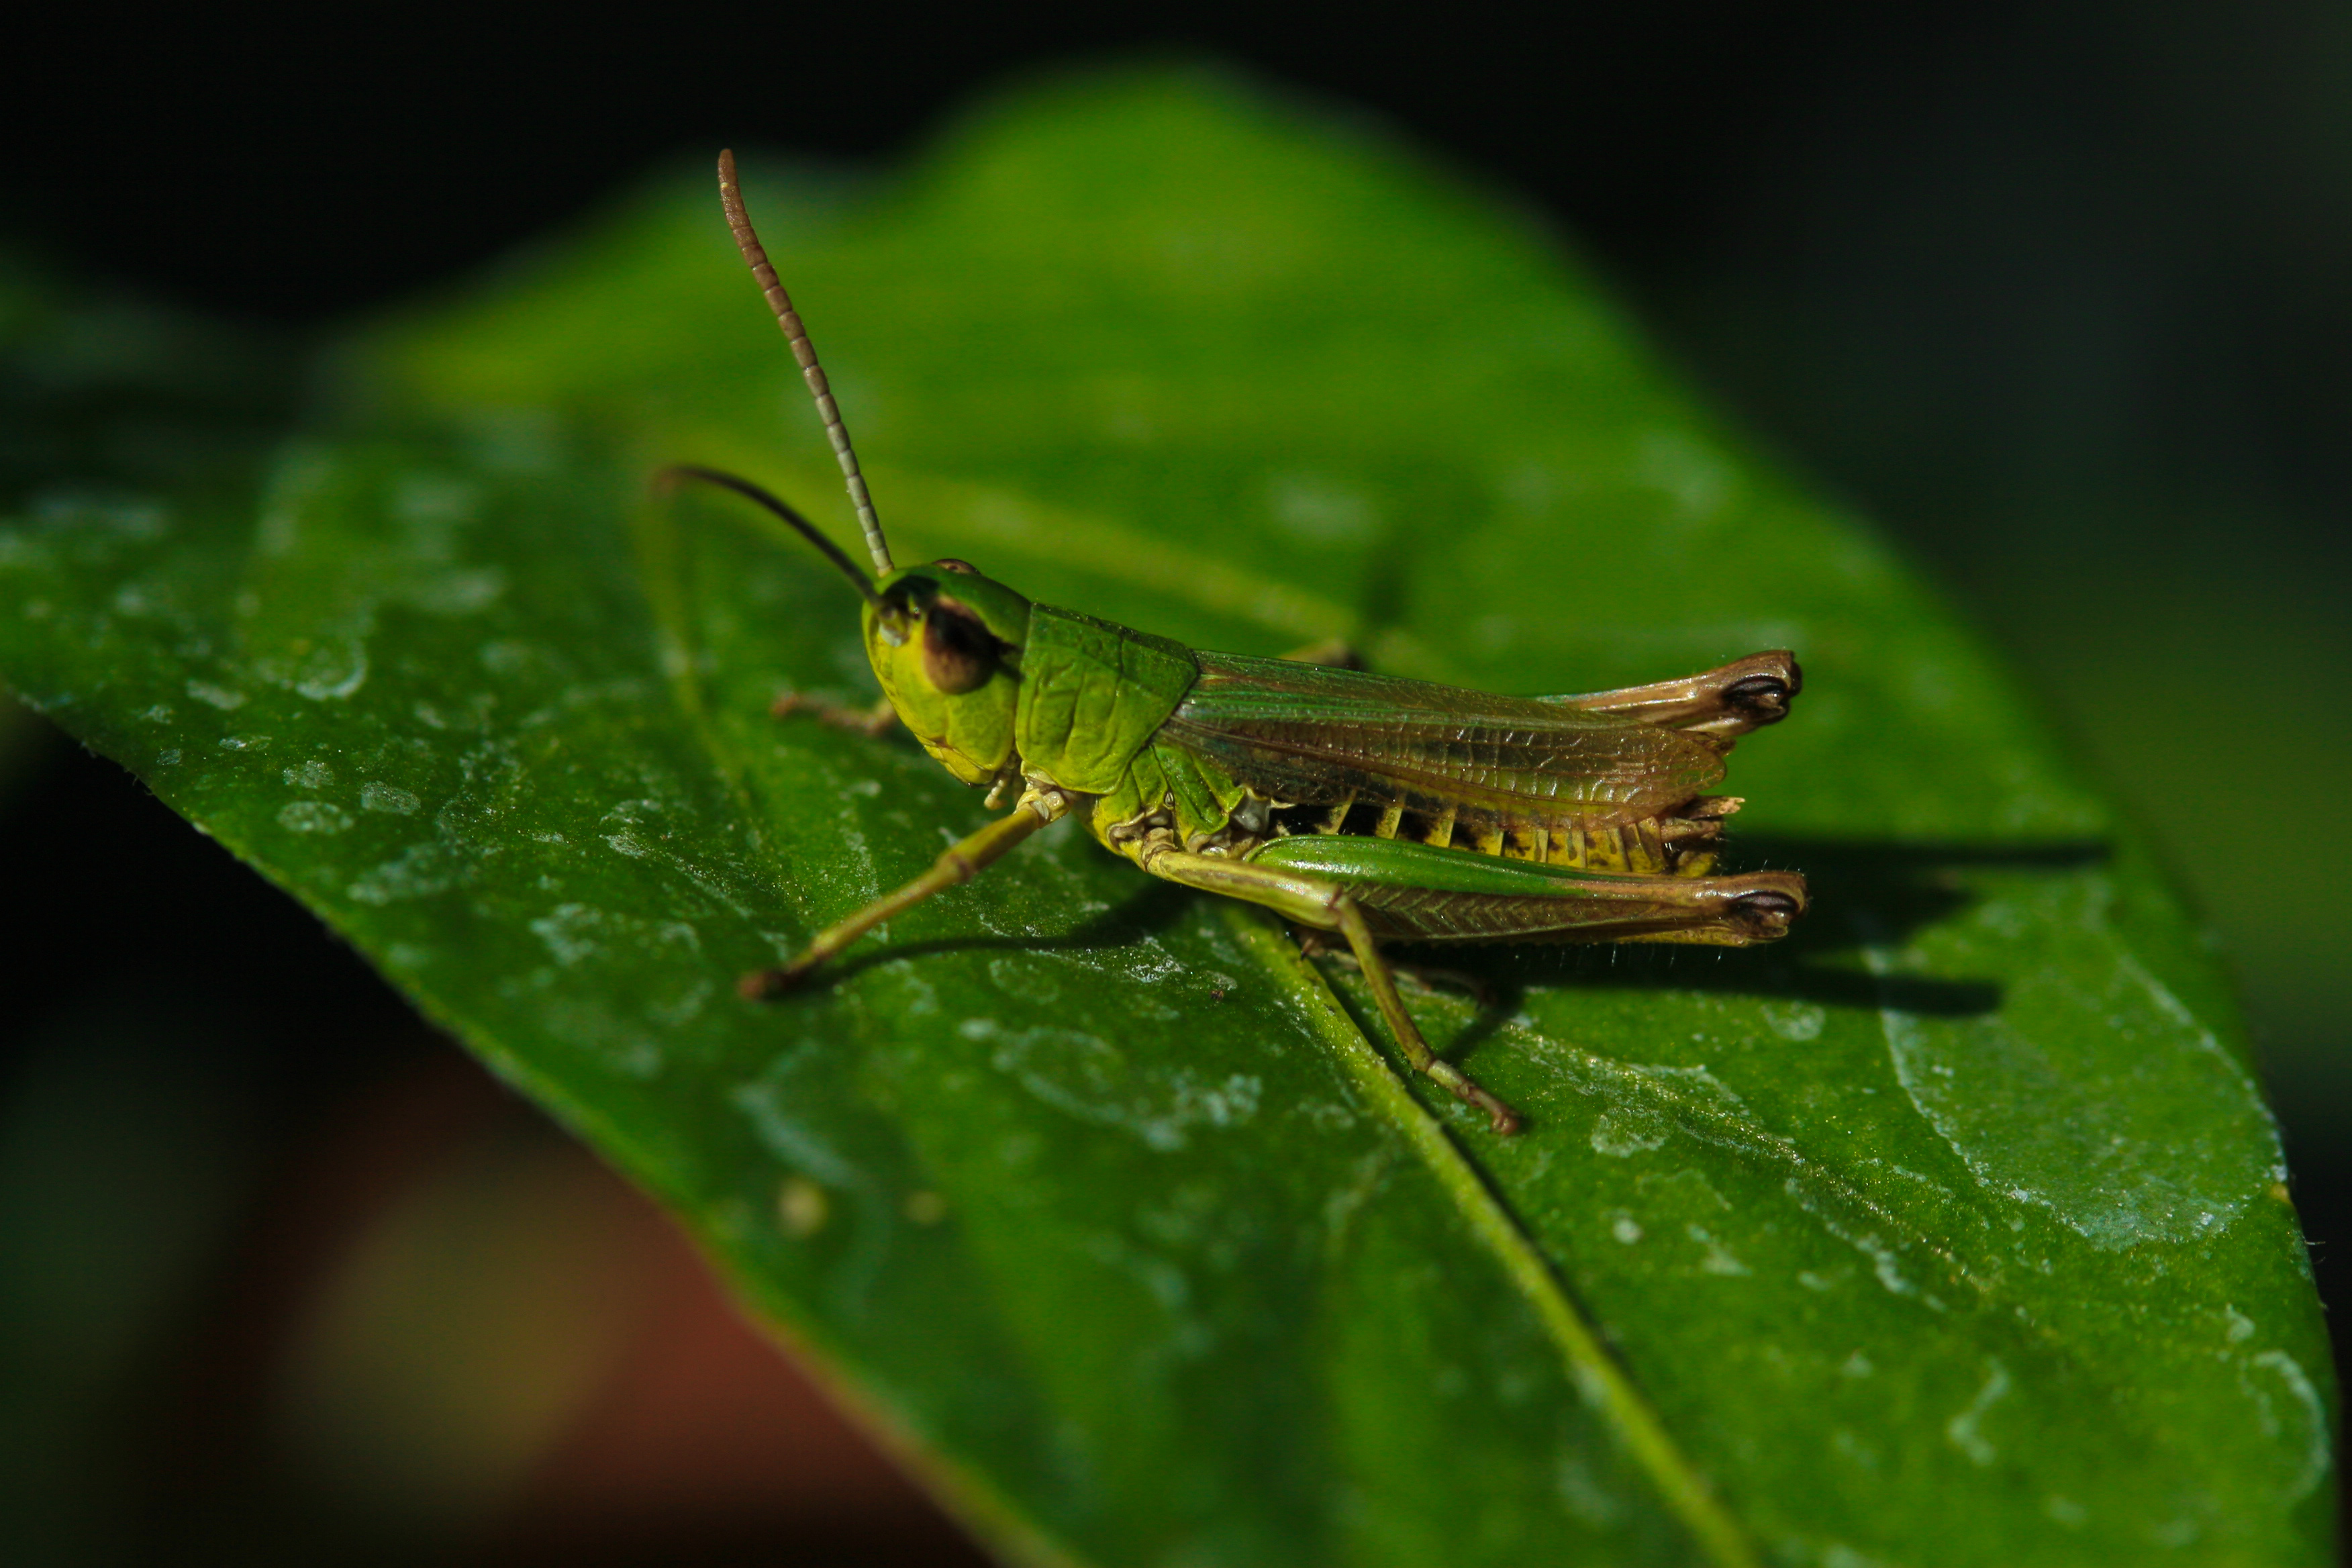
nature, photography, leaf, green, insect, fauna, invertebrate, close up, grasshopper, locust, macro photography, grasshoper, plant stem, cricket like insect